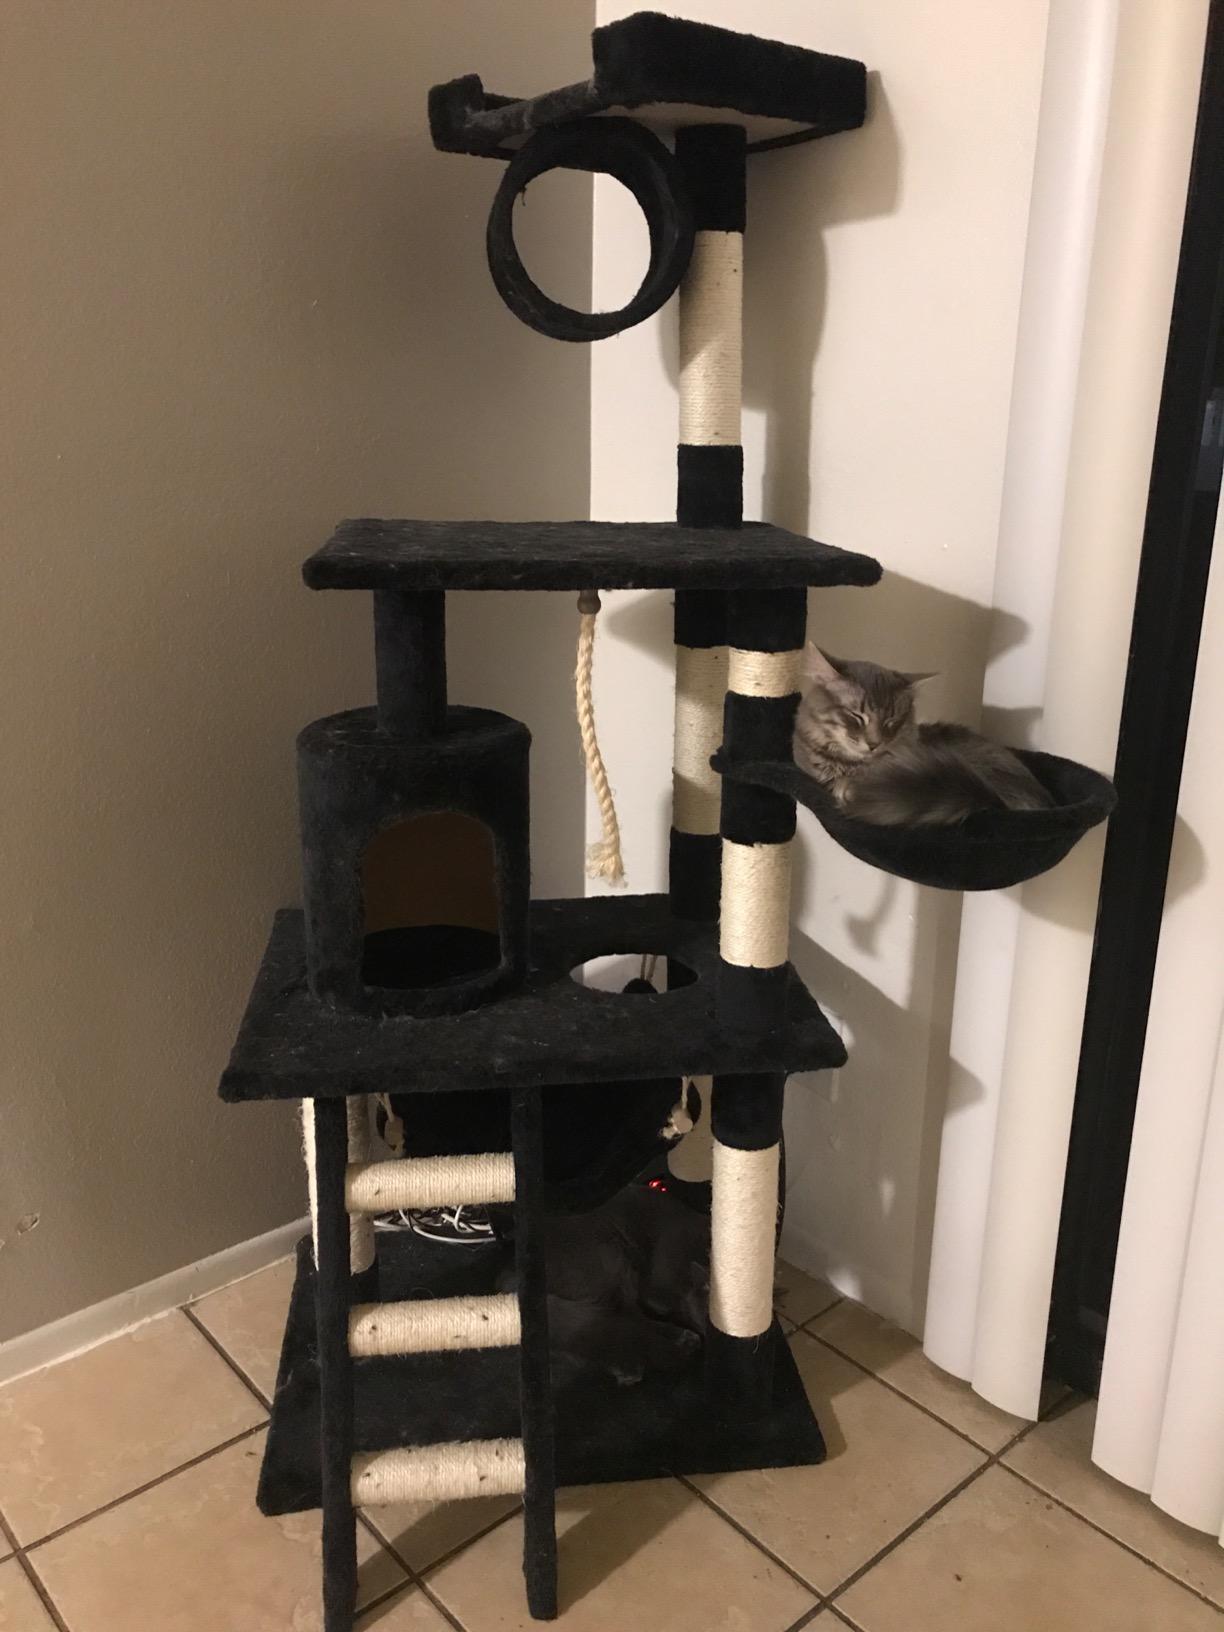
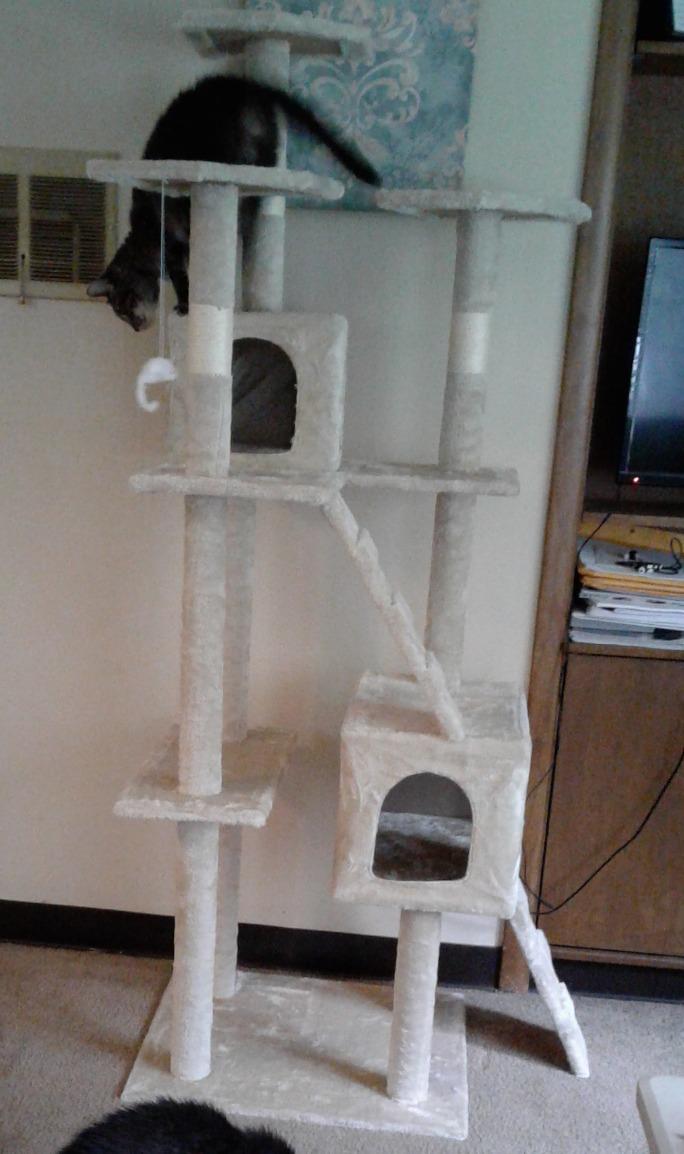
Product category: items_cat tree
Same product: no